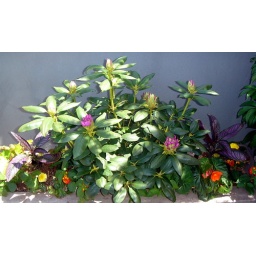
surrounded by orange and yellow tuberous begonias